Auron Tare

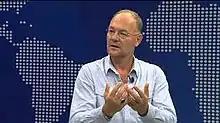

Today, Tare is currently a member of various Albanian organizations, most notably as the head and founder of the National Coastal Agency (Agjencia Kombëtare e Bregdetit) of Albania, a public authority established in 2014, which deals with the promotion of ecotourism. He also currently serves as chair of Technology and Science for the UNESCO Marine Inquiry Committee (STAB), the Albanian National Trust, founder of Our Own Expeditions, the Cultural Heritage Forum, and remains a representative for Butrint National Park.